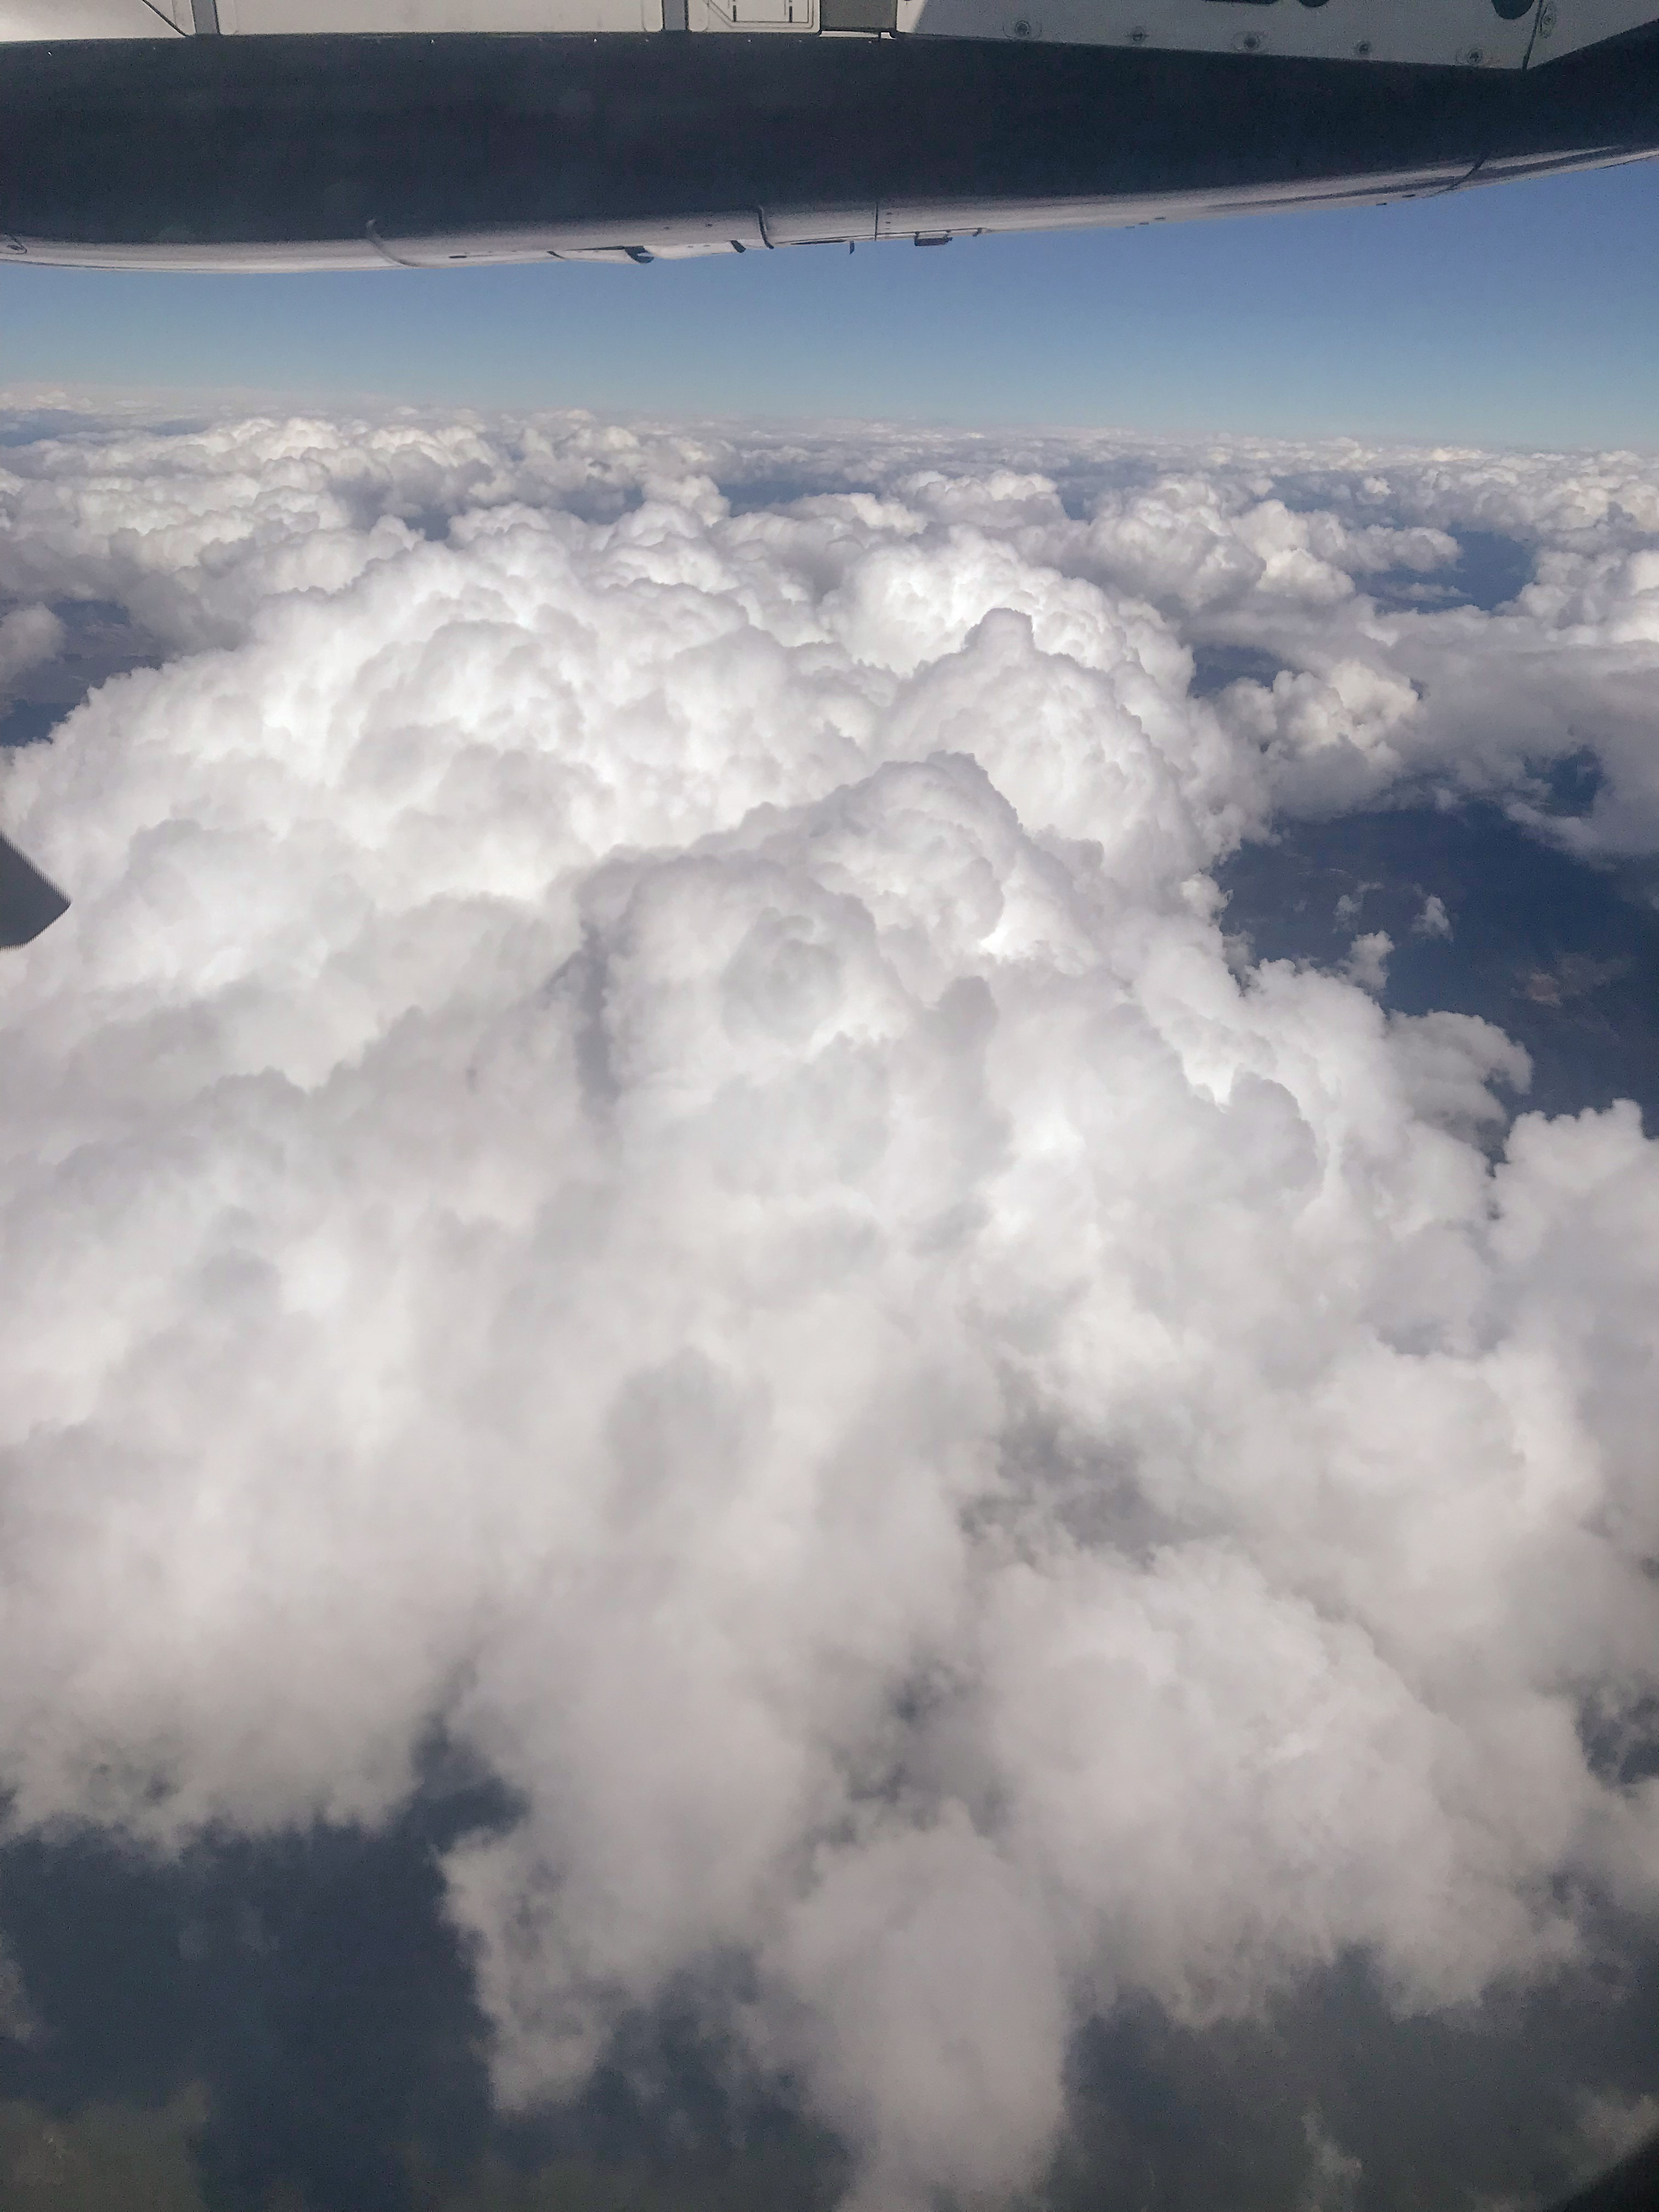
cloud, sky, cumulus, atmosphere, daytime, air travel, flight, meteorological phenomenon, geological phenomenon, aerial photography, airplane, horizon, aviation